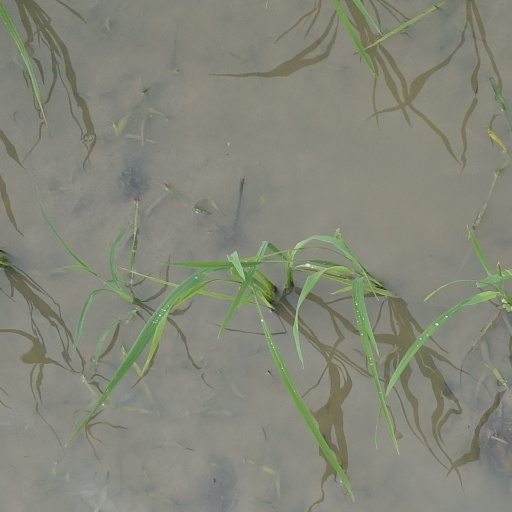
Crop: rice